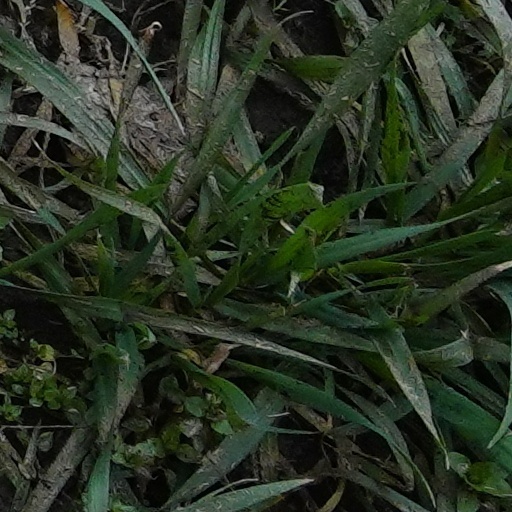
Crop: wheat